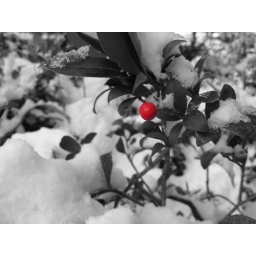
a single red berry on a plant in my local park, during the uk's snowy season in january 10